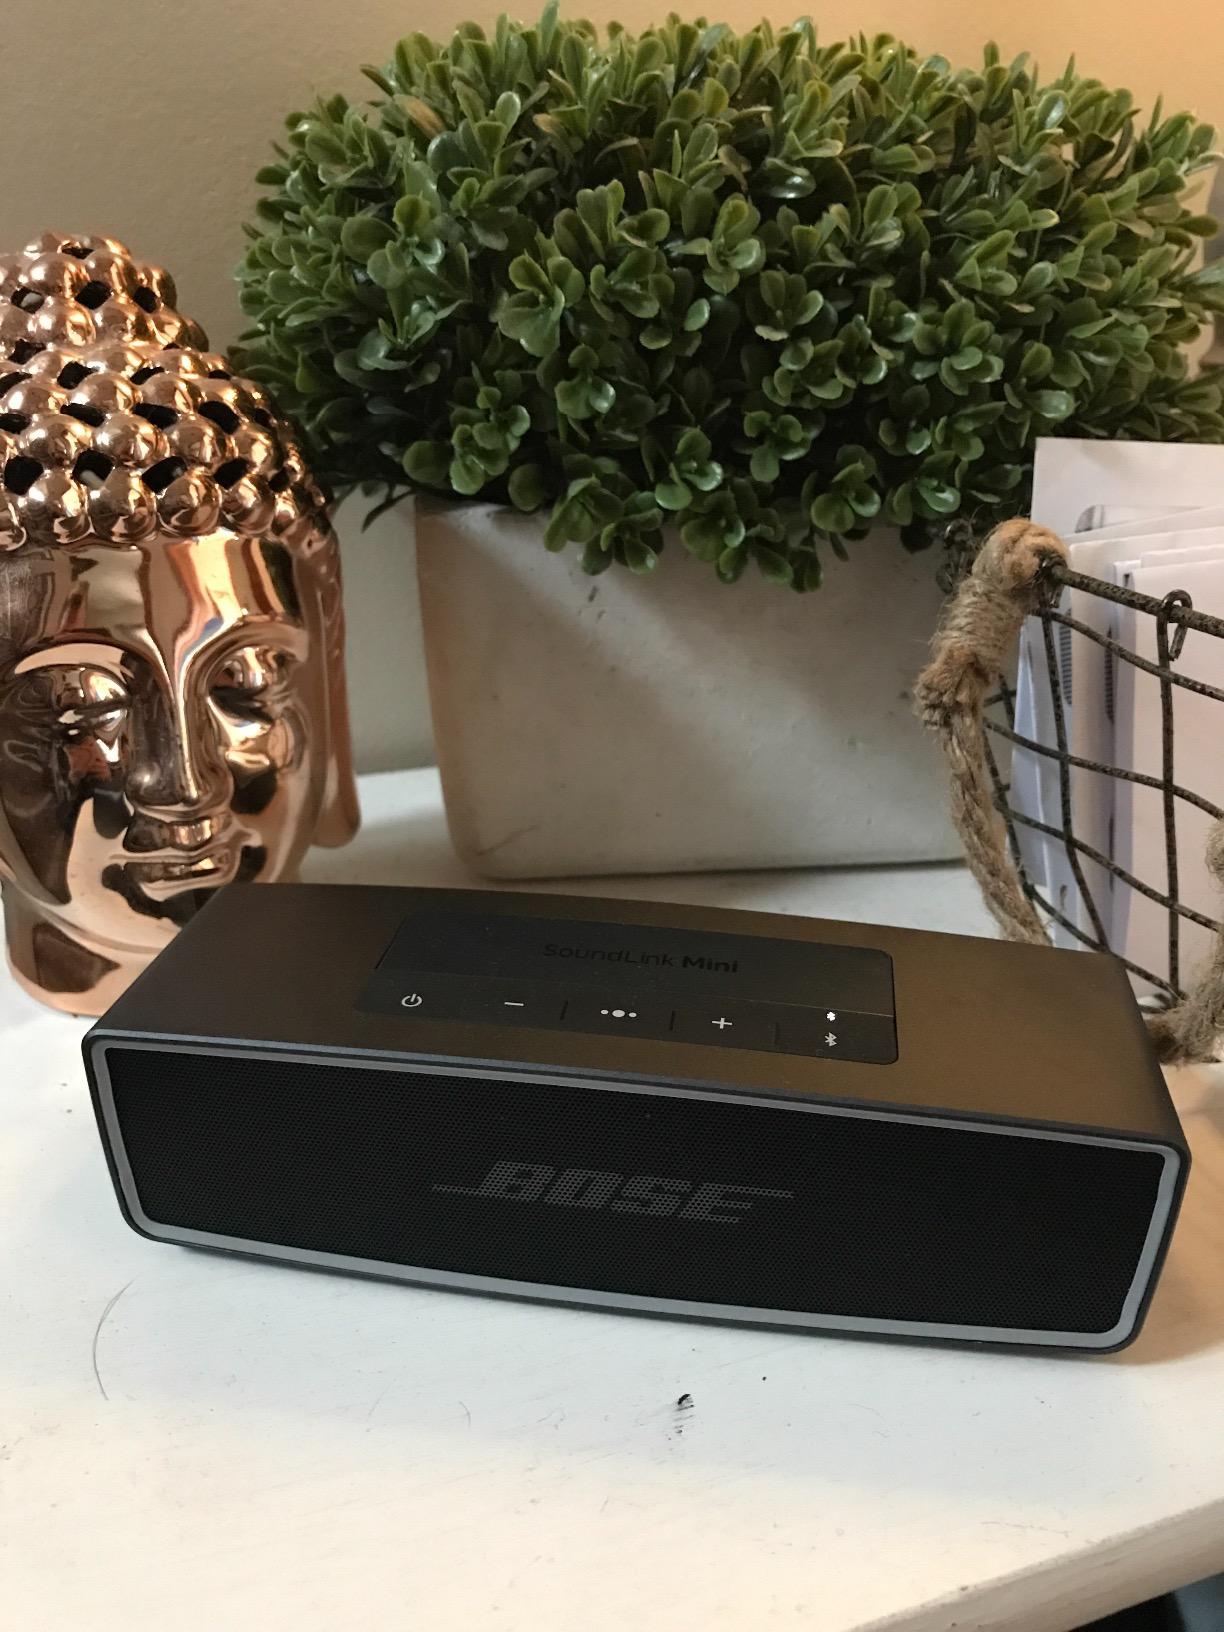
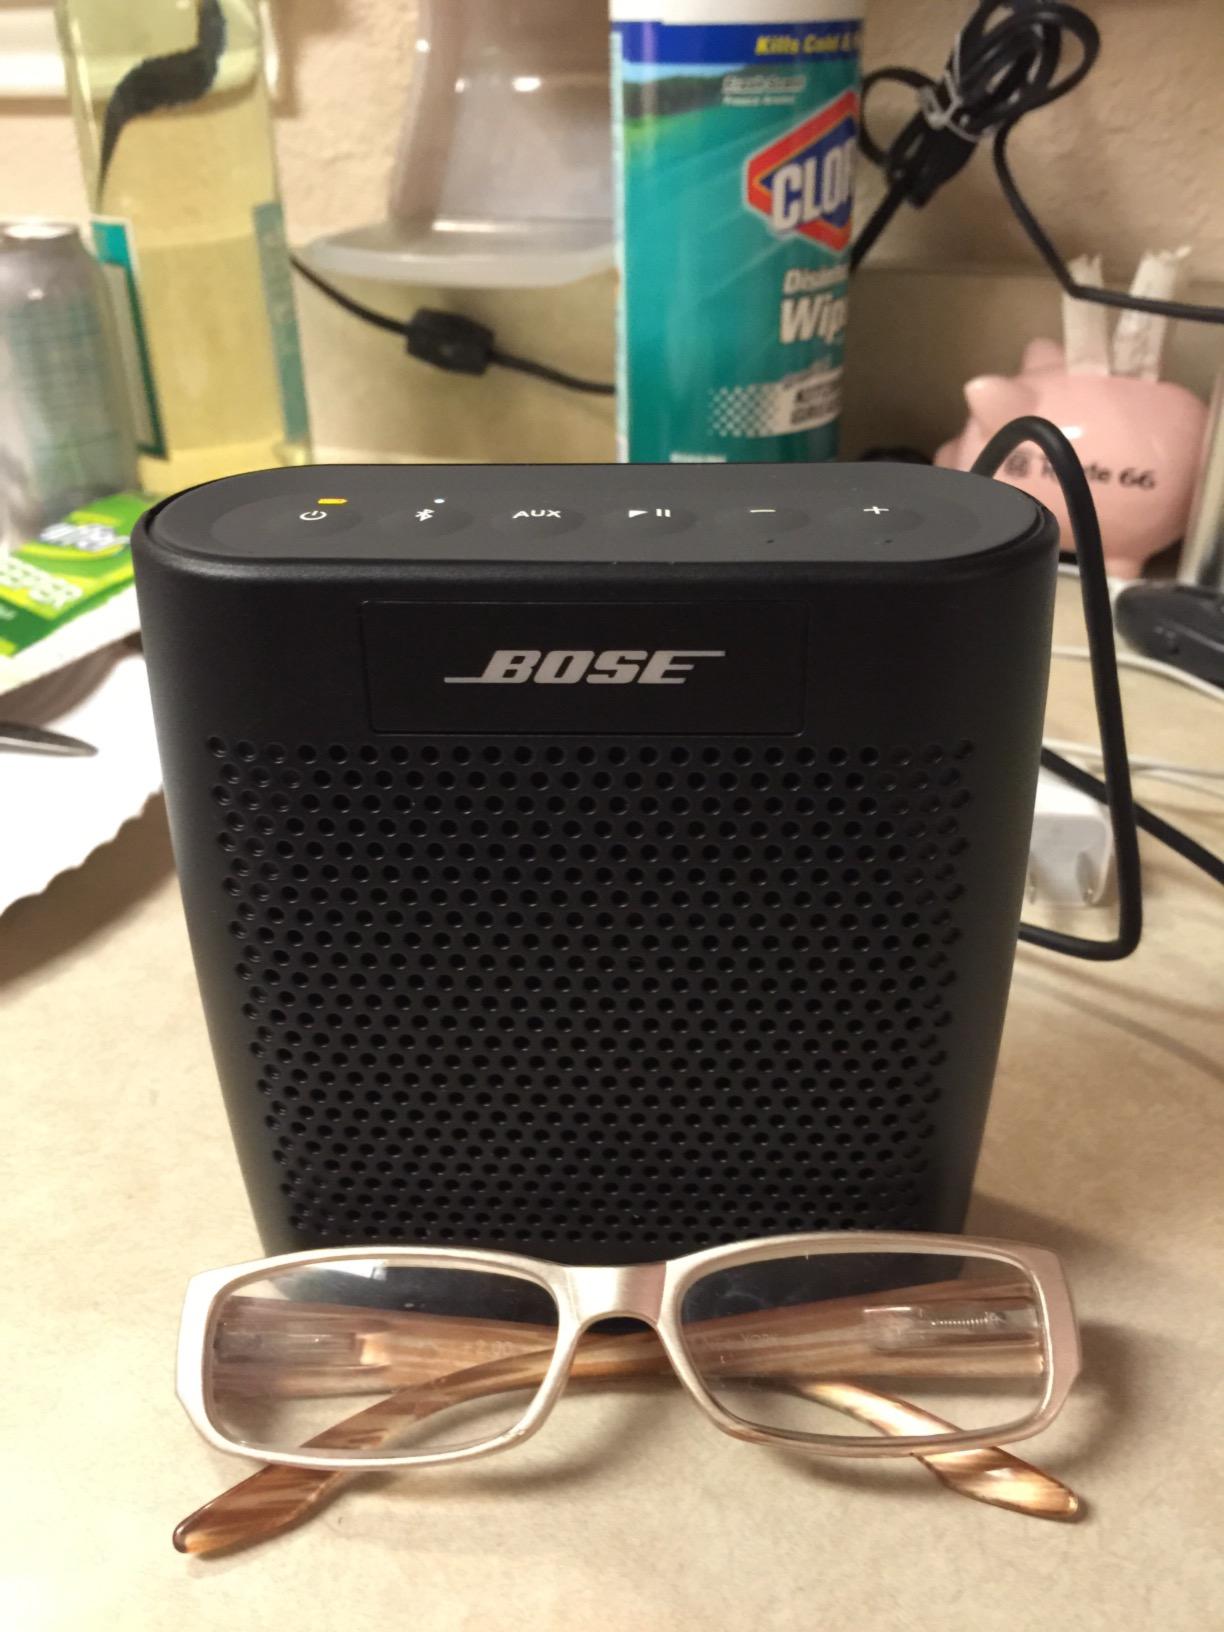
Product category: speaker
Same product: no